Instant Khichdi

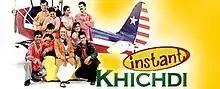
Logo

Instant Khichdi is an Indian sitcom that aired on STAR One from 1 July 2005 to 7 August 2005. The series served as the second season of "Khichdi" franchise and a sequel to the show "Khichdi", which aired on STAR Plus channel. The show has been made into a film: "".